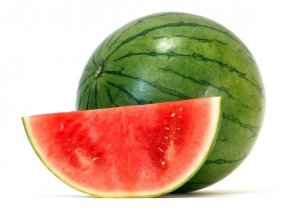
Label: Watermelon